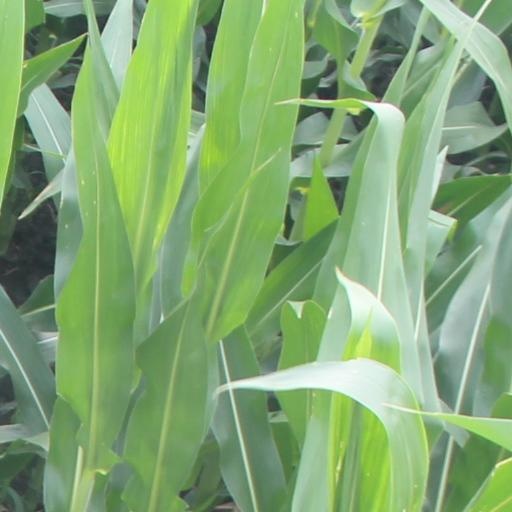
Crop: maize; corn